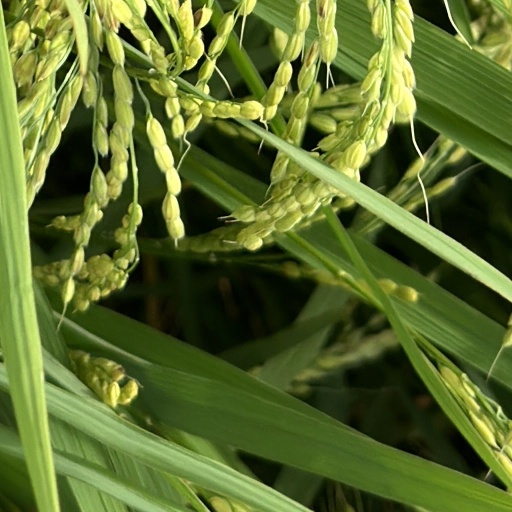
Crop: rice